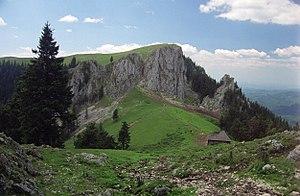
Le Parc national Buila-Vânturarița est une aire protégée située en Roumanie, dans les Carpates méridionales, dans le nord de județ de Vâlcea, dans la région historique de Valachie.